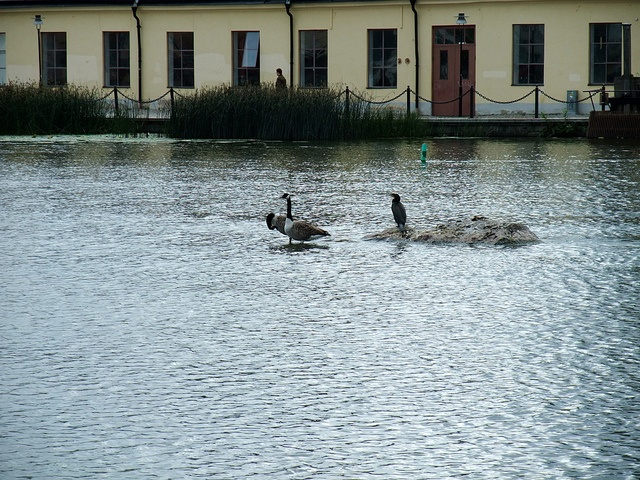
A group of birds standing on top of a body of water.
Some very pretty birds out on the water together.
Several ducks on an island in a lake.
A few birds wading in some shallow water.
The birds are looking for food in the water.